1965 San Francisco Giants season

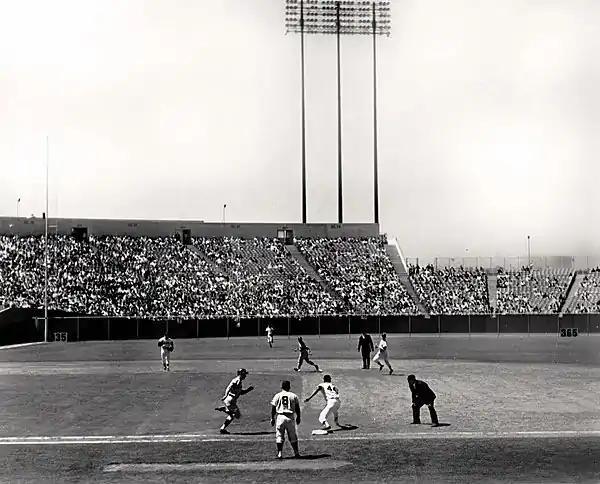
The Giants play at Candlestick Park, 1965.

On August 22, 1965, Giants pitcher Juan Marichal was involved in a notorious incident that occurred in a game played against the Los Angeles Dodgers. Batting against Sandy Koufax, Marichal felt that Dodger catcher Johnny Roseboro's return throws had flown too close to his head. Words were exchanged, and Roseboro, throwing off his catcher's helmet and mask, rose to continue the argument. Marichal responded by hitting Roseboro's unprotected head with his bat. The benches cleared into a 14-minute brawl, while Giant captain Willie Mays escorted the bleeding Roseboro (who would require 14 stitches) back to the clubhouse. Marichal was ejected, suspended for nine days and fined US$1,750. Roseboro filed a lawsuit, but eventually settled out of court, supposedly for $7,000. Marichal and Roseboro would eventually go on to become close friends, reconciling any personal animosity and even autographing photographs of the brawl.